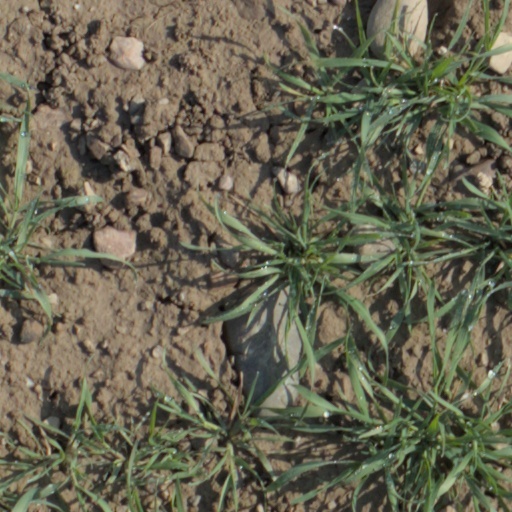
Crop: wheat